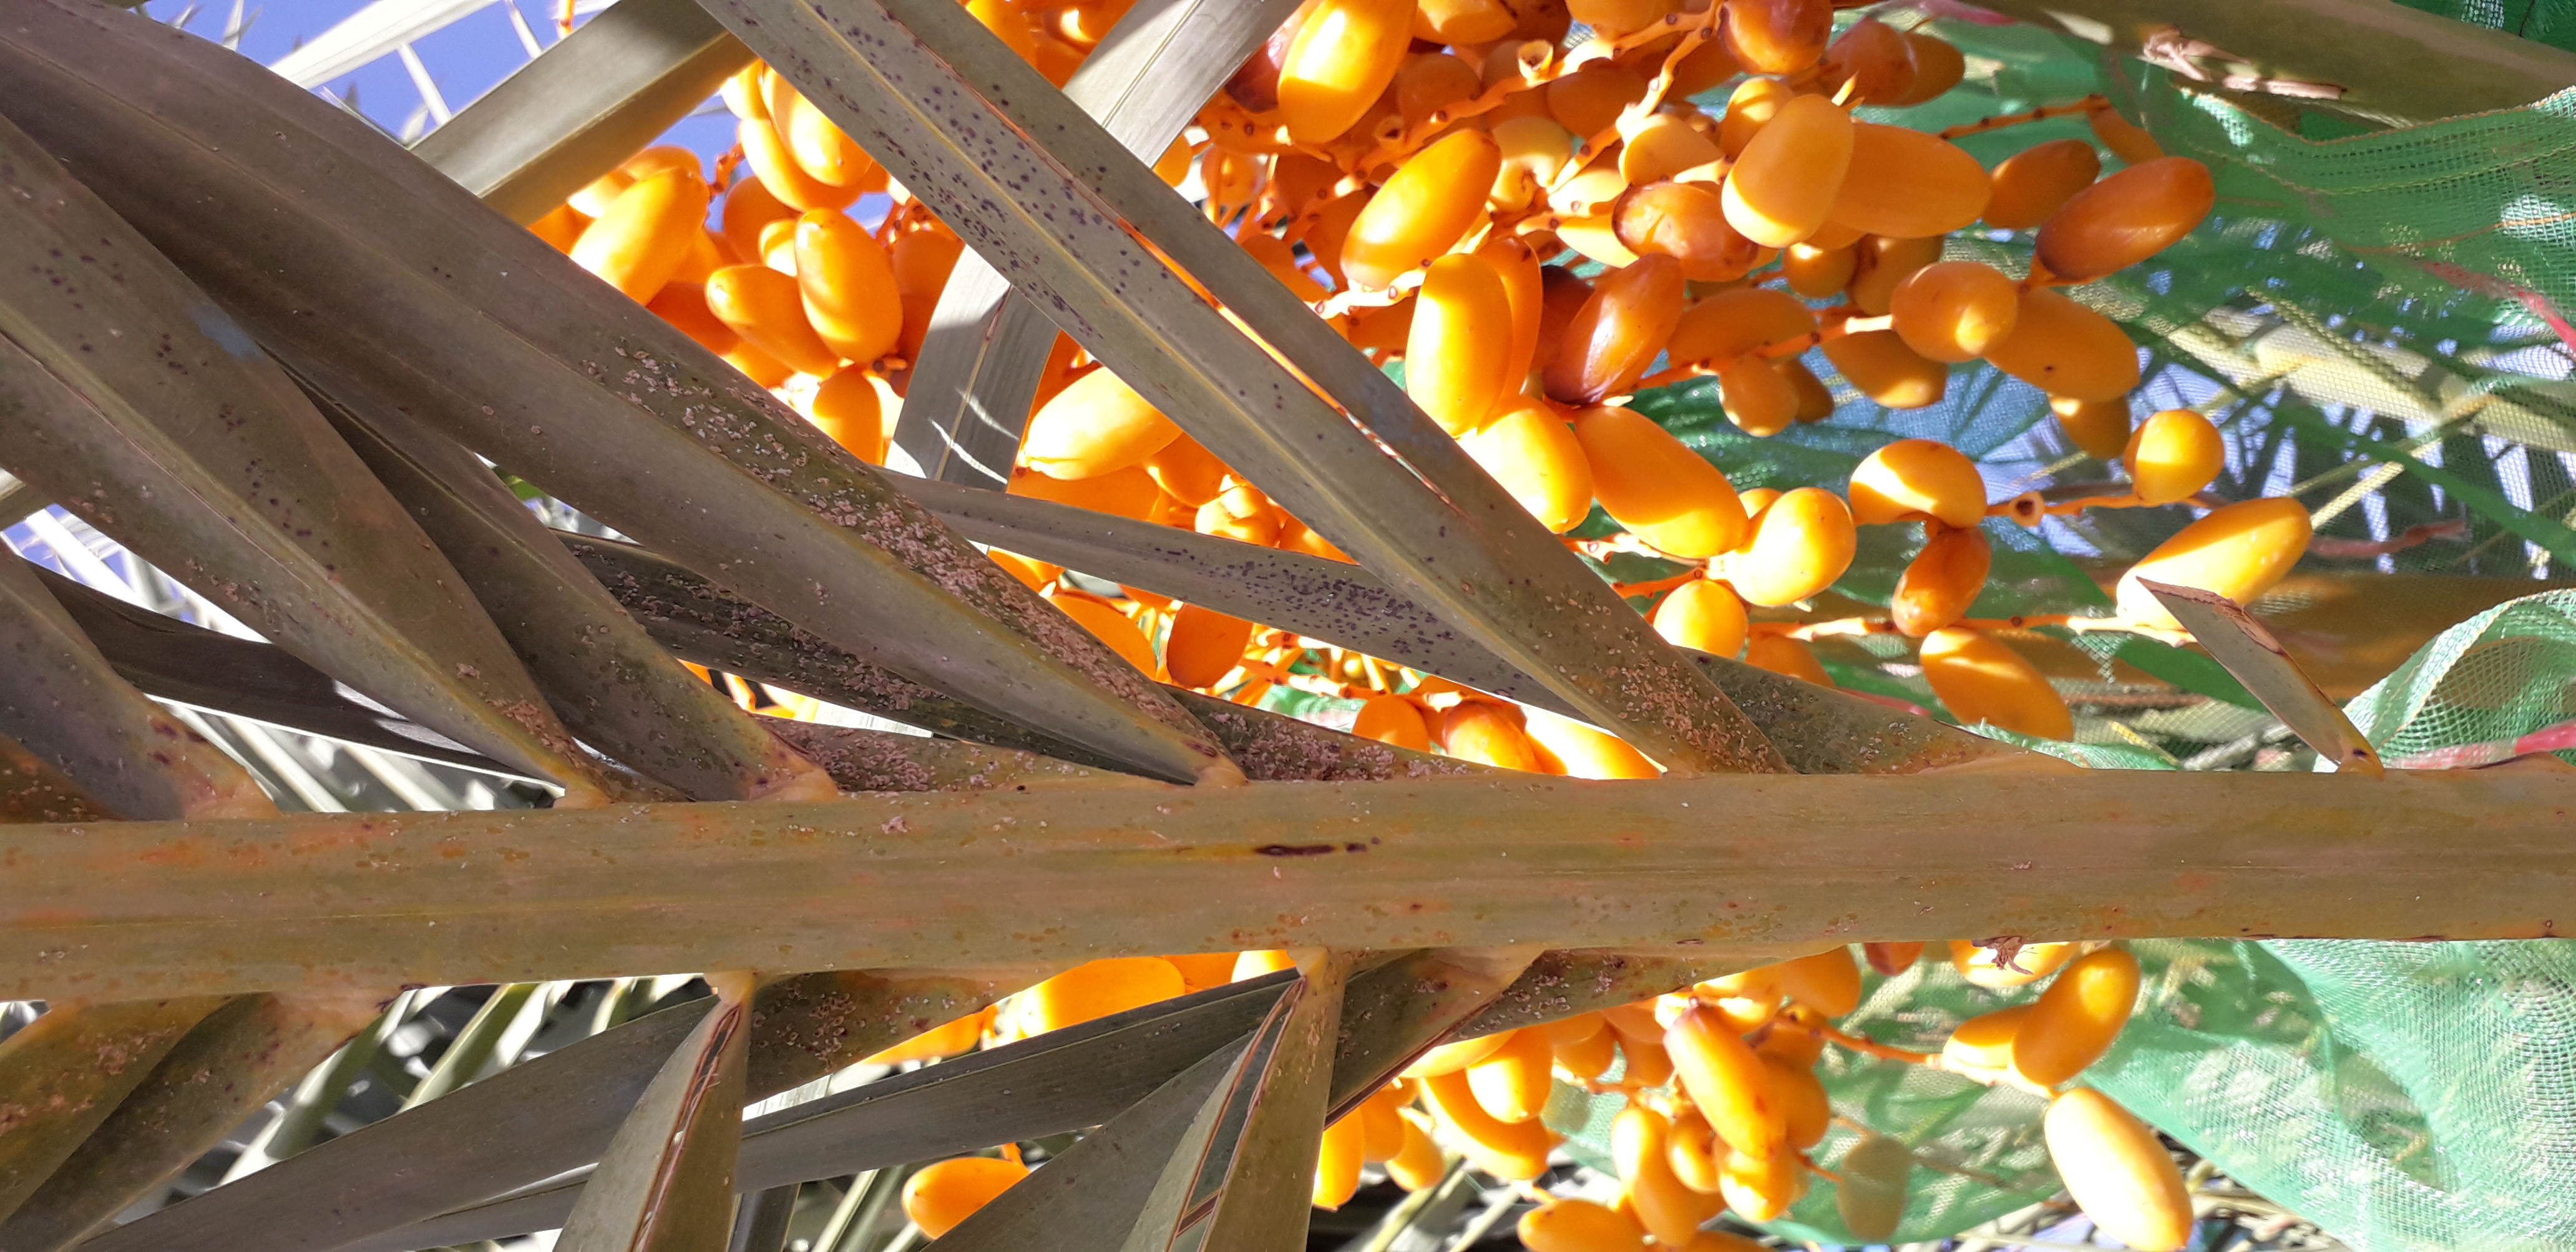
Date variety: kholt